Alwyn Court

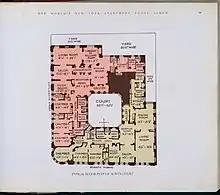
Typical floor plan of Alwyn Court from "The [New York] World's loose leaf album of apartment houses" (1910)

The Alwyn Court originally had up to 22 apartments, two each on the first through eleventh floors; several residents combined multiple apartments. One of the units on each floor would occupy the southern and western sides of the floor, while the other unit would occupy the northern and eastern sides. Typical apartments had 14 rooms with five bathrooms, but some units contained up to 34 or 35 rooms. The largest unit, comprising three standard apartments, cost $22,000.